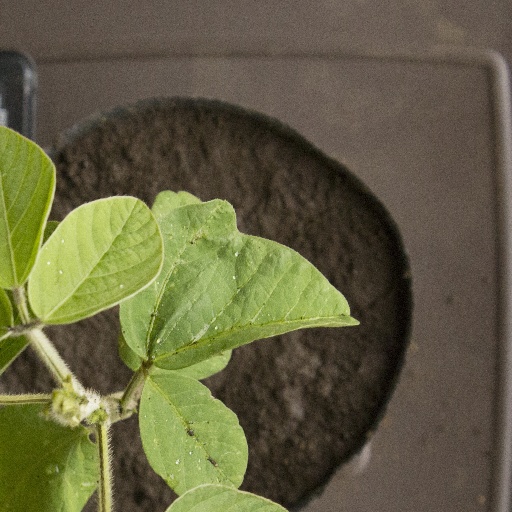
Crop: soybean